Free Speech Coalition

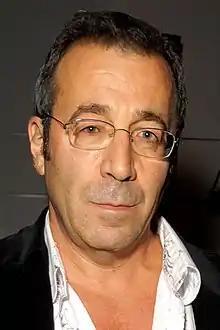
John Stagliano at the FSC Awards Annual Bash Event, November 2009

The FSC Lifetime Achievement Awards are given to adult industry businesses and professionals for outstanding achievements and contributions to the adult entertainment industry. They were launched in mid-1988 by the Adult Video Association at its annual Night of the Stars fundraising event, replacing its discontinued Erotic Film Awards. When the association merged into the Free Speech Coalition in late 1992, the new coalition took over the tradition. Previous years' awards are listed at the AVA Wikipedia entry. Starting in 2008 an "Election Bash" in the fall replaced the former Night of the Stars awards ceremony, reflecting the FSC's change in focus from the entertainers to the business side of the industry. The award presentations were normally made late in the year, but starting in 2014 they were changed to January as part of the XBIZ 360 conference, which is also site of the XBIZ Award ceremony. Thus the awards normally presented in late 2013 were given out in January 2014.